Bodybuilding

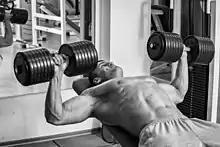
A bodybuilder performs the incline dumbbell press.

Bodybuilding requires significant time and effort to reach the desired results. A novice bodybuilder may be able to gain of muscle per year if they lift weights for seven hours per week, but muscle gains begin to slow down after the first two years to about per year. After five years, gains can decrease to as little as per year. Some bodybuilders use anabolic steroids and other performance-enhancing drugs to build muscles and recover from injuries faster. However, using performance-enhancing drugs can have serious health risks. Furthermore, most competitions prohibit the use of these substances. Despite some calls for drug testing to be implemented, the National Physique Committee (considered the leading amateur bodybuilding federation) does not require testing.